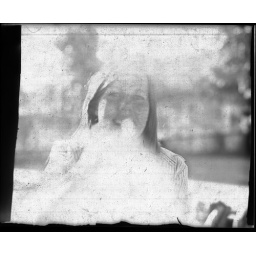
One off 8x10 photographic paper in a cardboard box camera. Inverted after scan. Stef is my patient model.